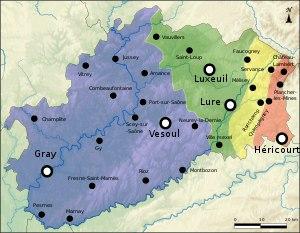
L'histoire de la Haute-Saône commence le 5 février 1790 en tant que département français. La ville de Vesoul est désignée comme chef-lieu grâce à sa position centrale.